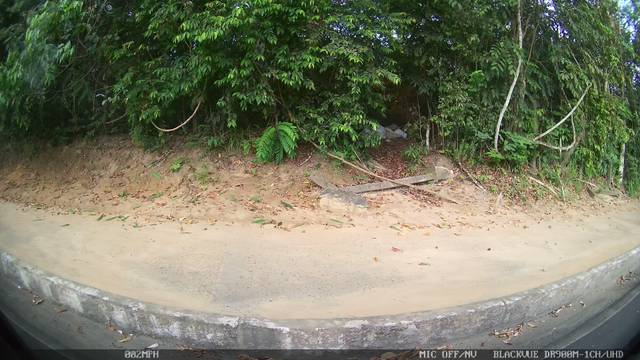
Region: Brazil
Coordinates: -3.091, -60.038